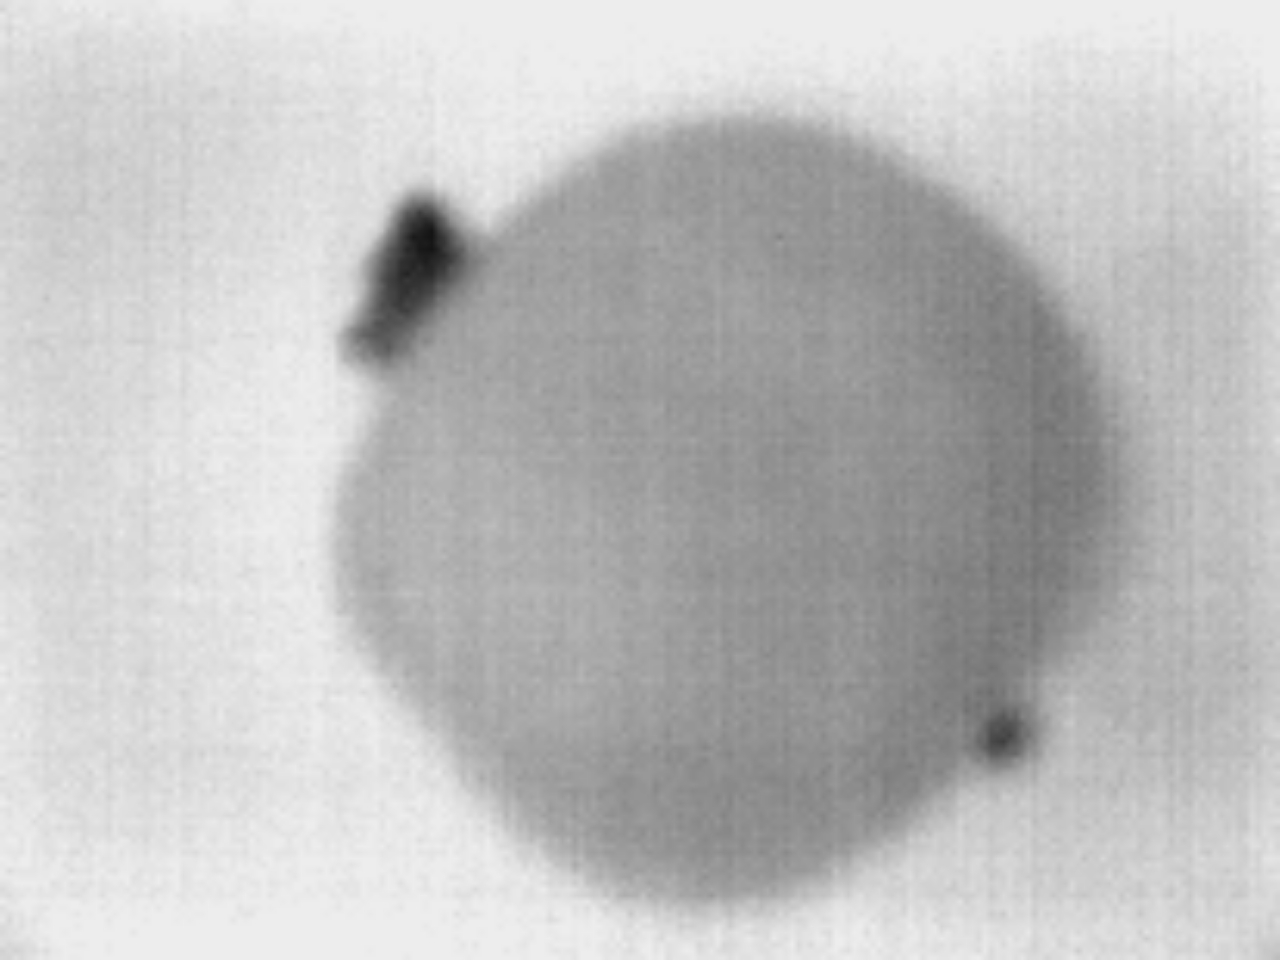
Label: No Defect